Question: Please indicate a possible affordance area of the drag_suitcase that can be used for dragging
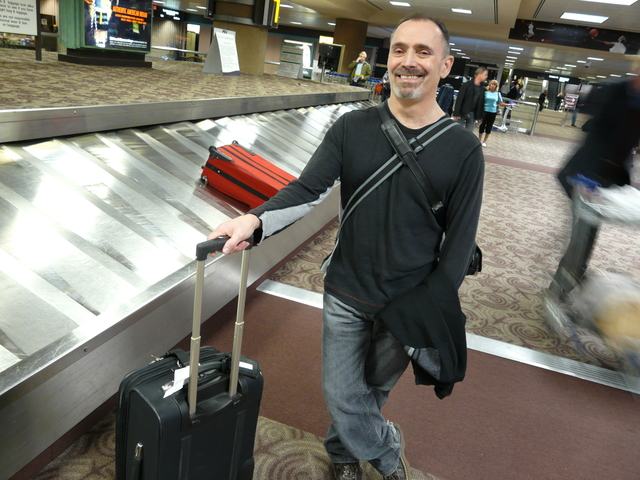
Answer: [190.5, 213, 262.5, 275]